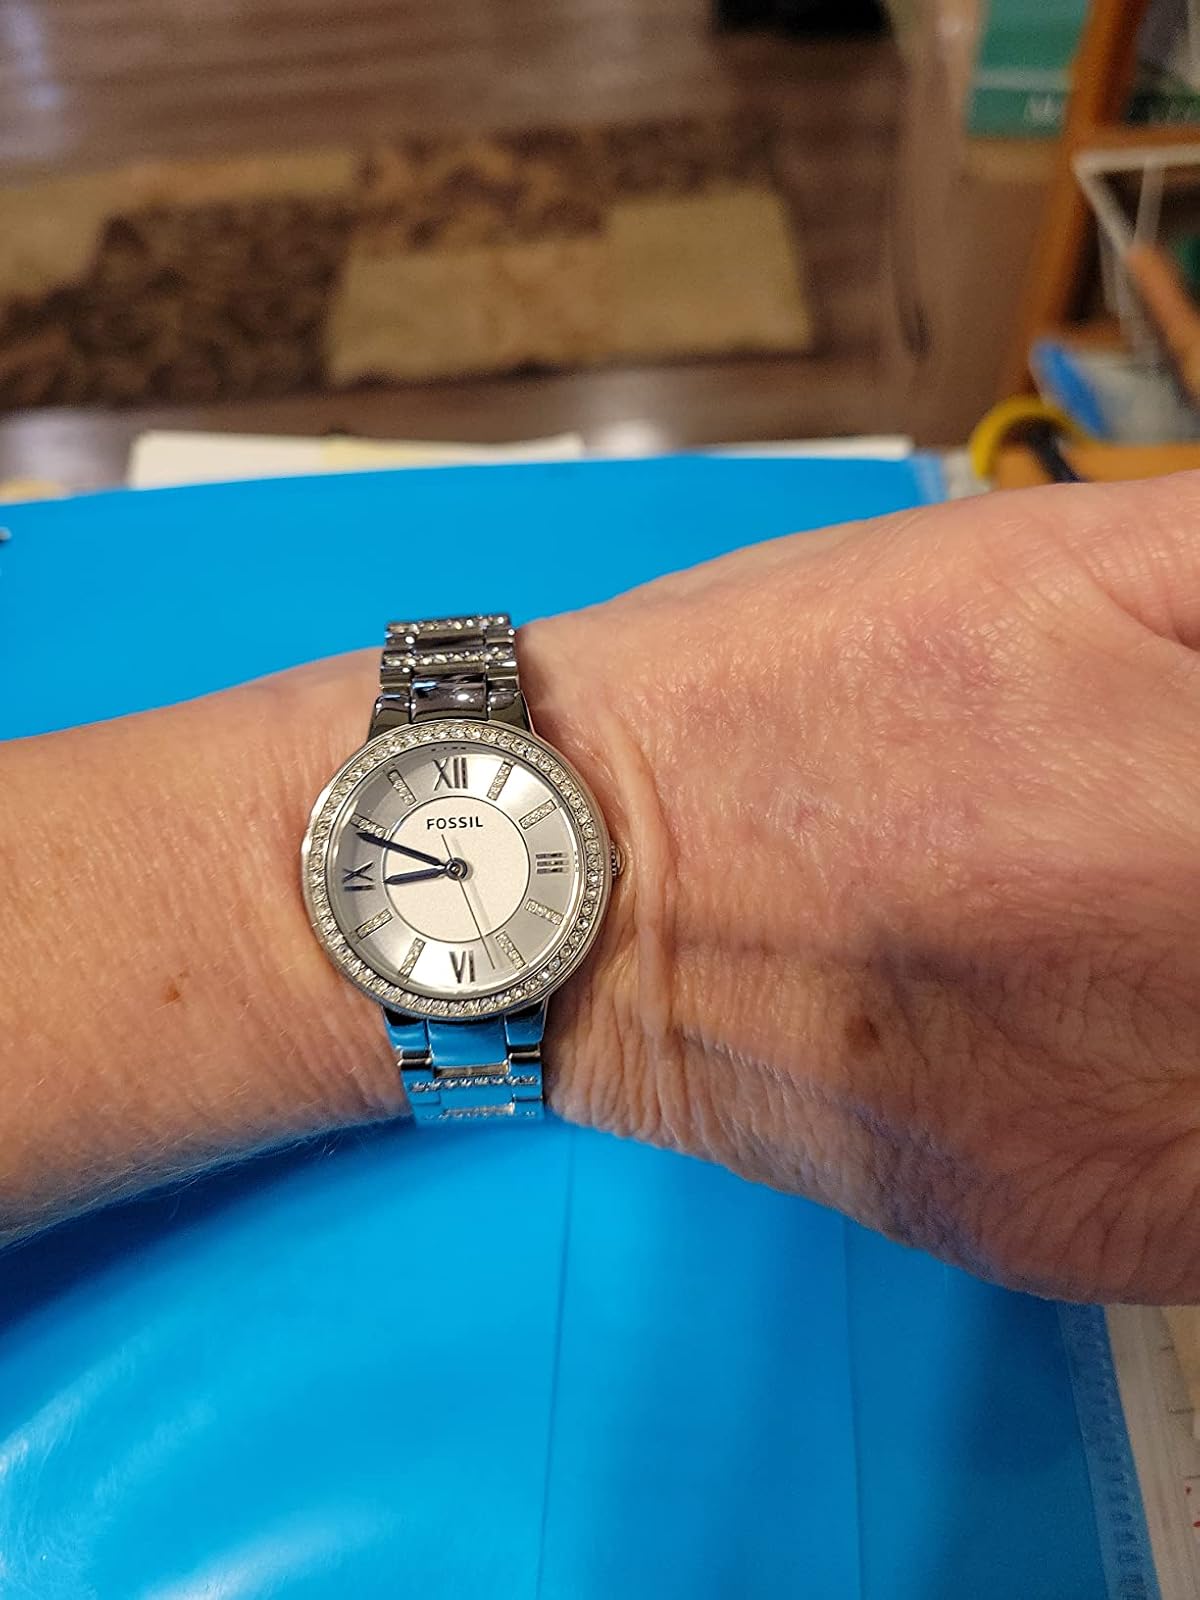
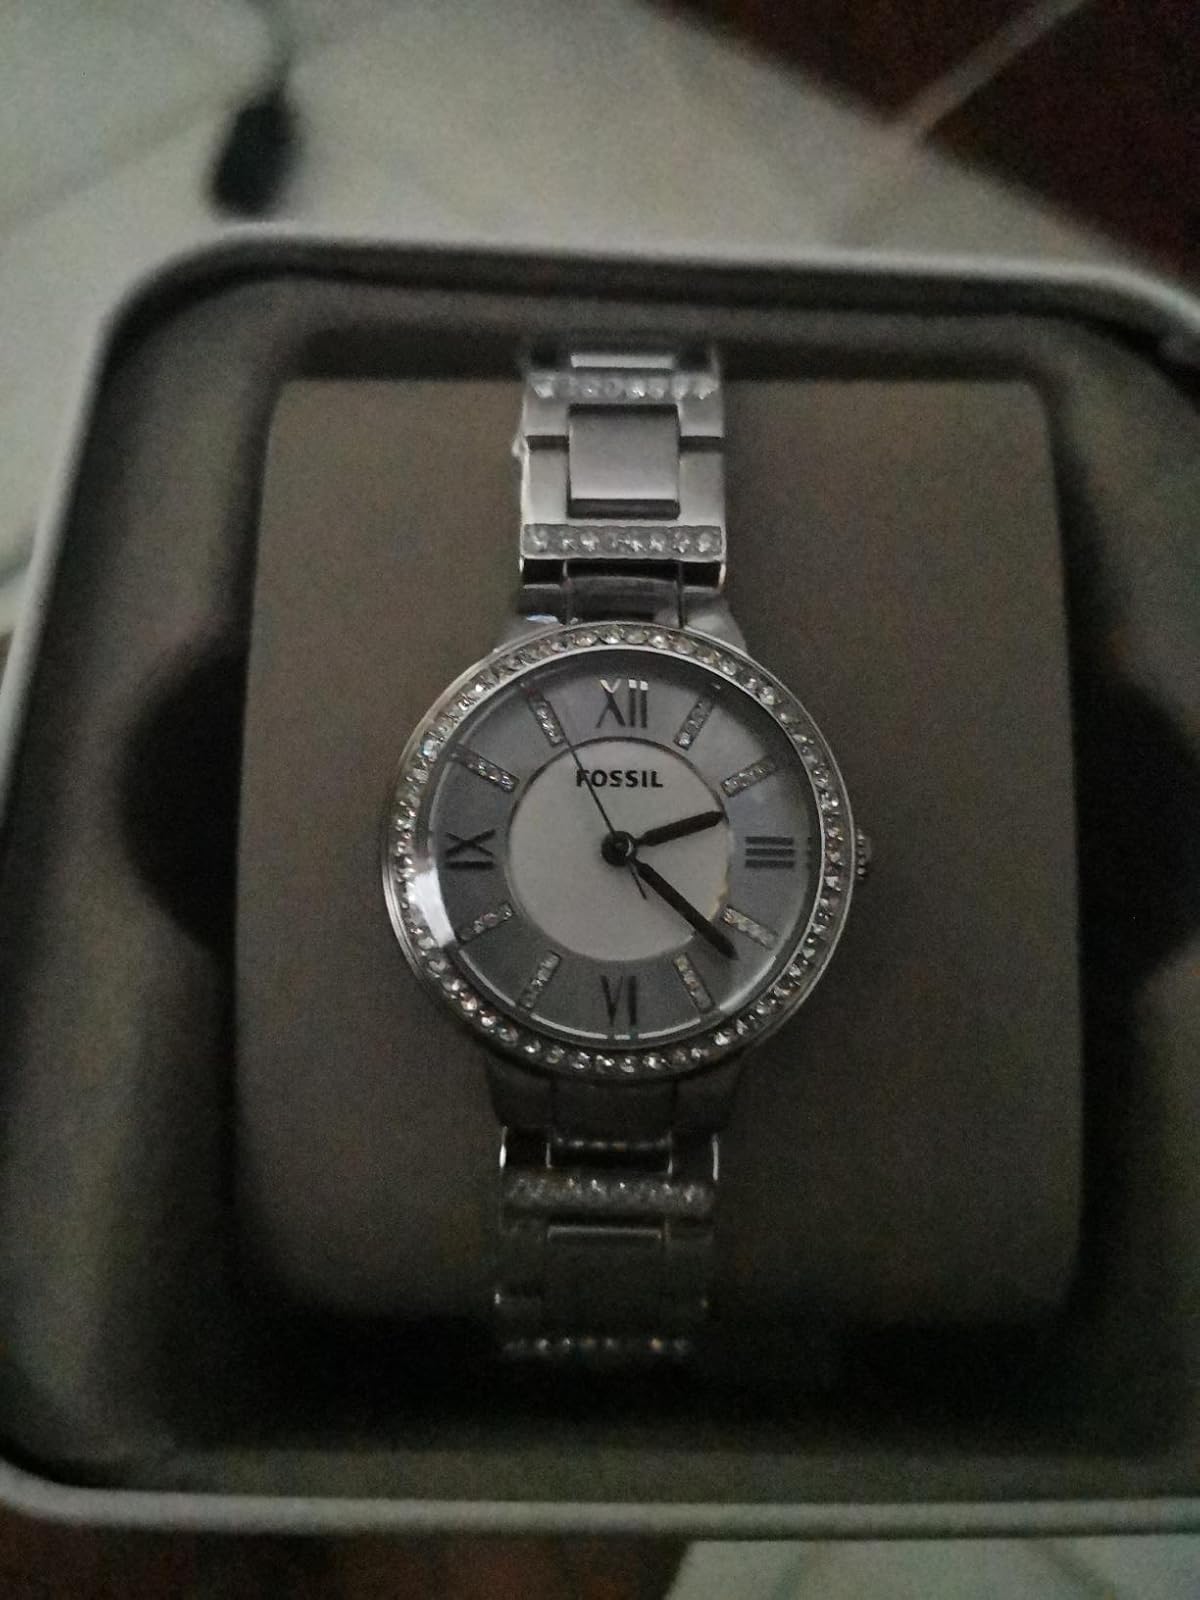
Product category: accessories_watch
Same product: yes